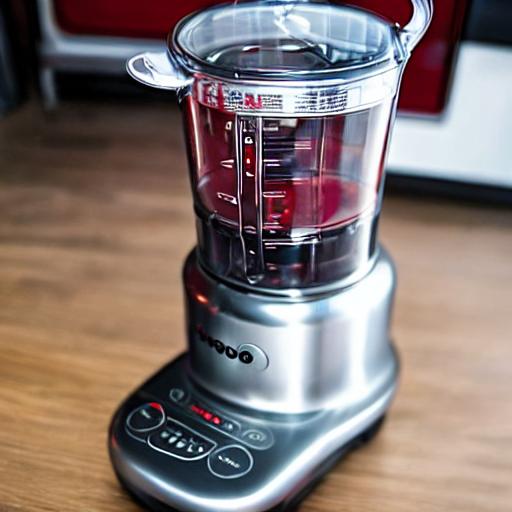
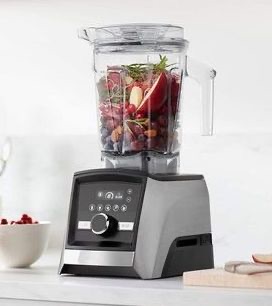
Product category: items_blender
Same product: no